Rainhill

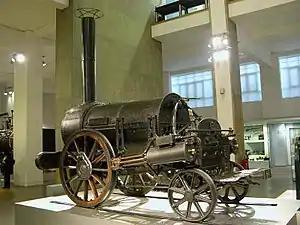
The preserved "Rocket"

Rainhill was the site of the 1829 Rainhill trials, in which several railway locomotives were entered in a competition to decide a suitable design for use on the new Liverpool and Manchester Railway. The winner was the Rocket designed by George Stephenson. In 1979 the 150th anniversary of the trials was celebrated by a cavalcade of trains through the ages, including replicas of the winner and runner-up in the trials.